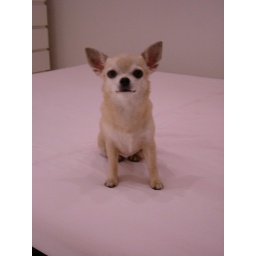
A cute dog in a pink world